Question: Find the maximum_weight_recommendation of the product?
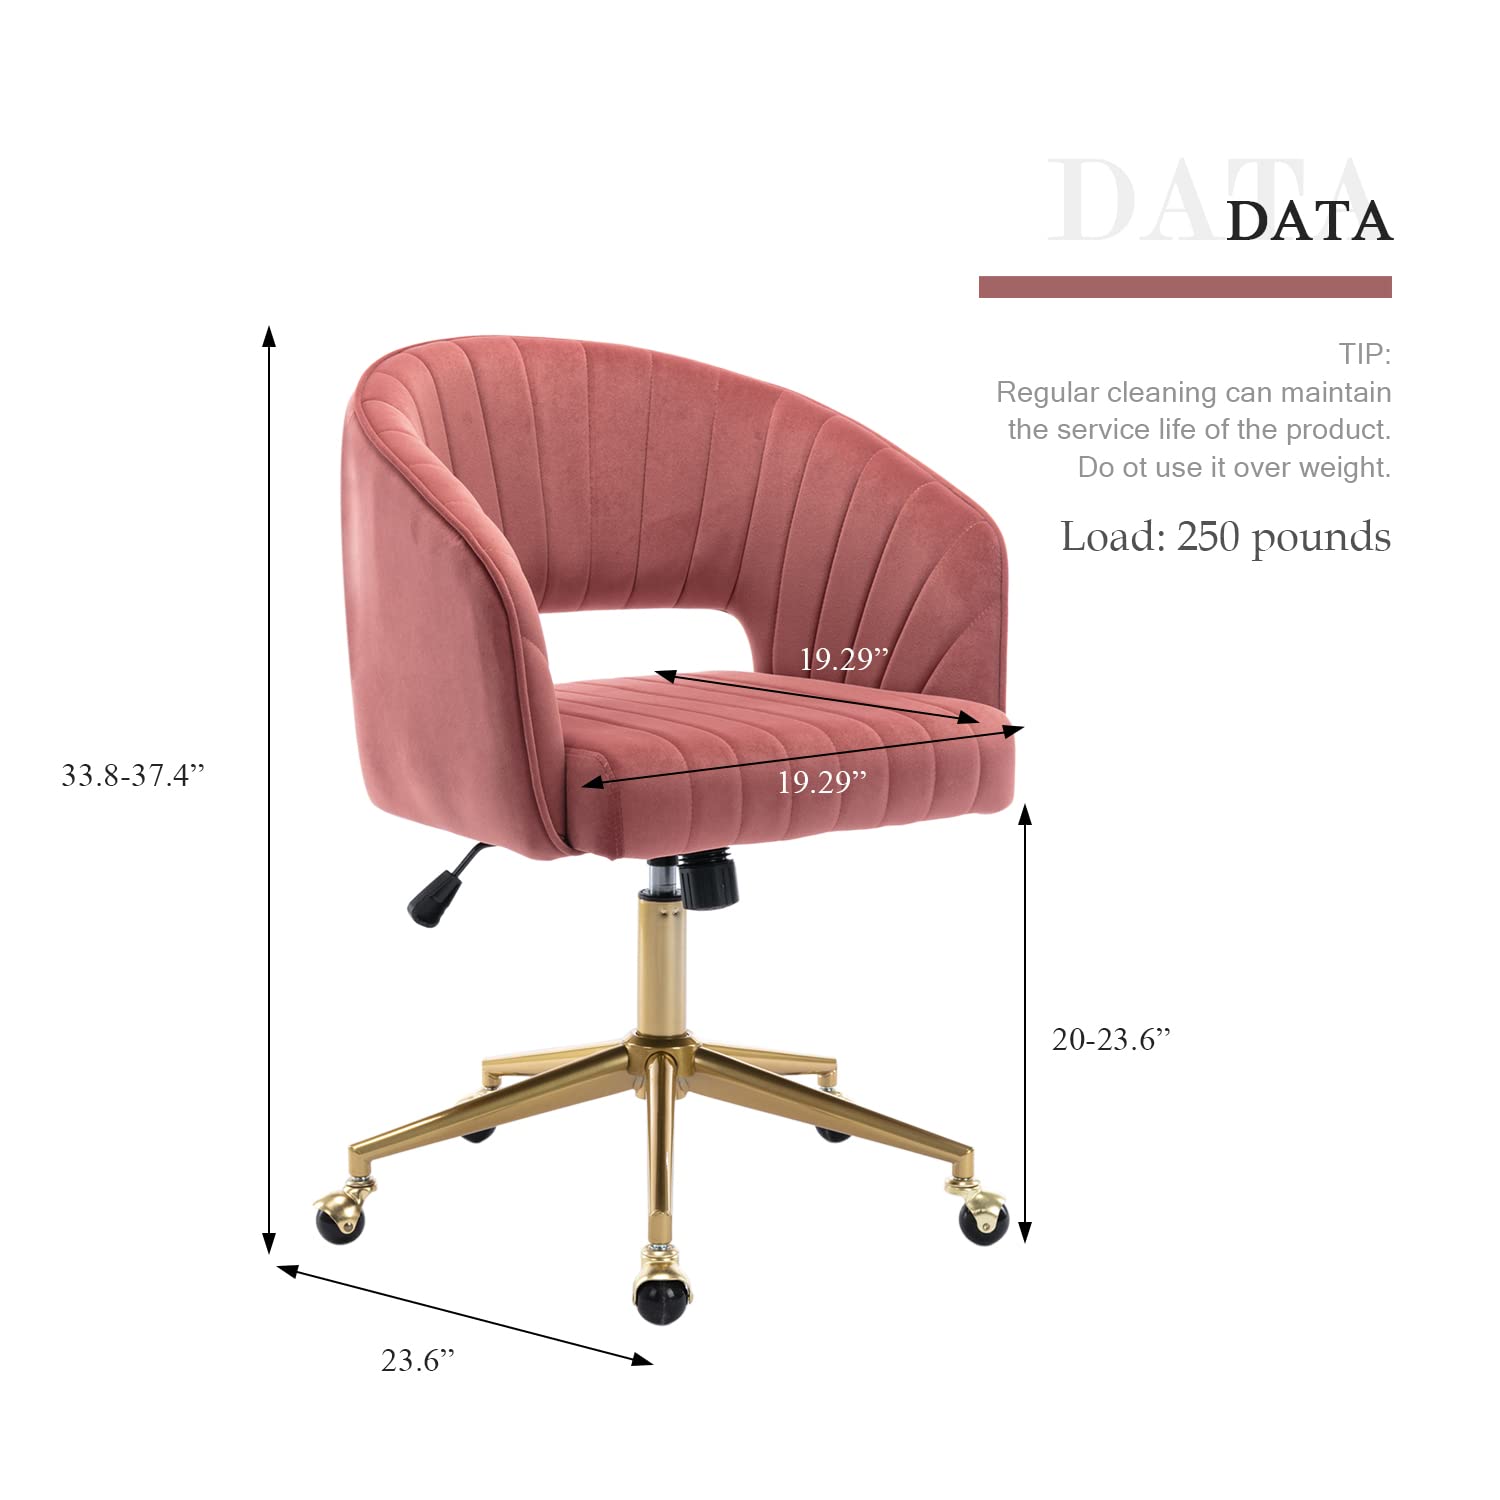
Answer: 250.0 pound